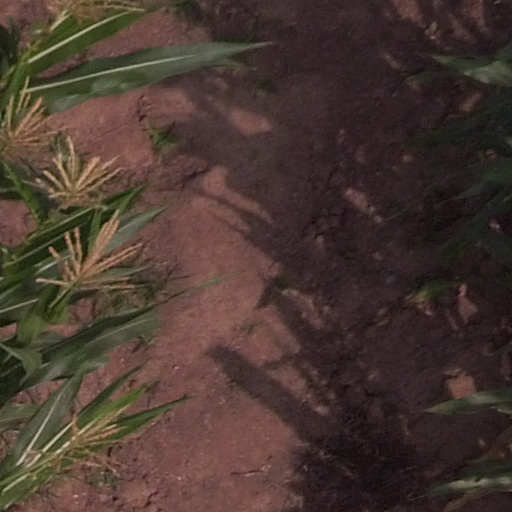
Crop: maize; corn